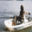
Label: ship